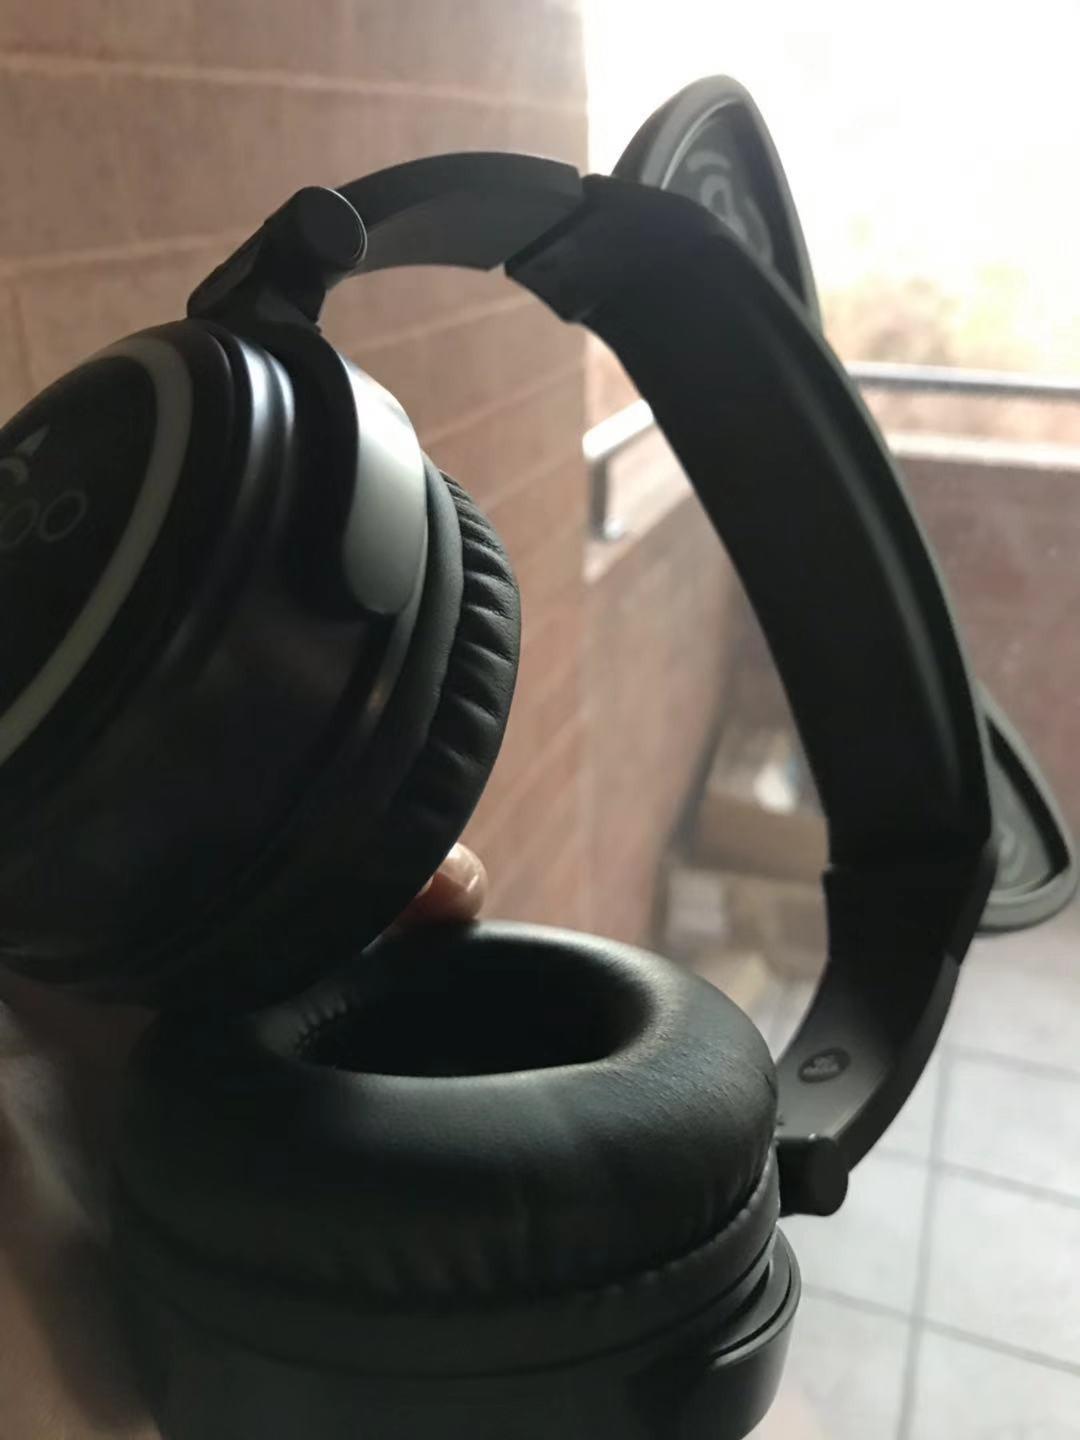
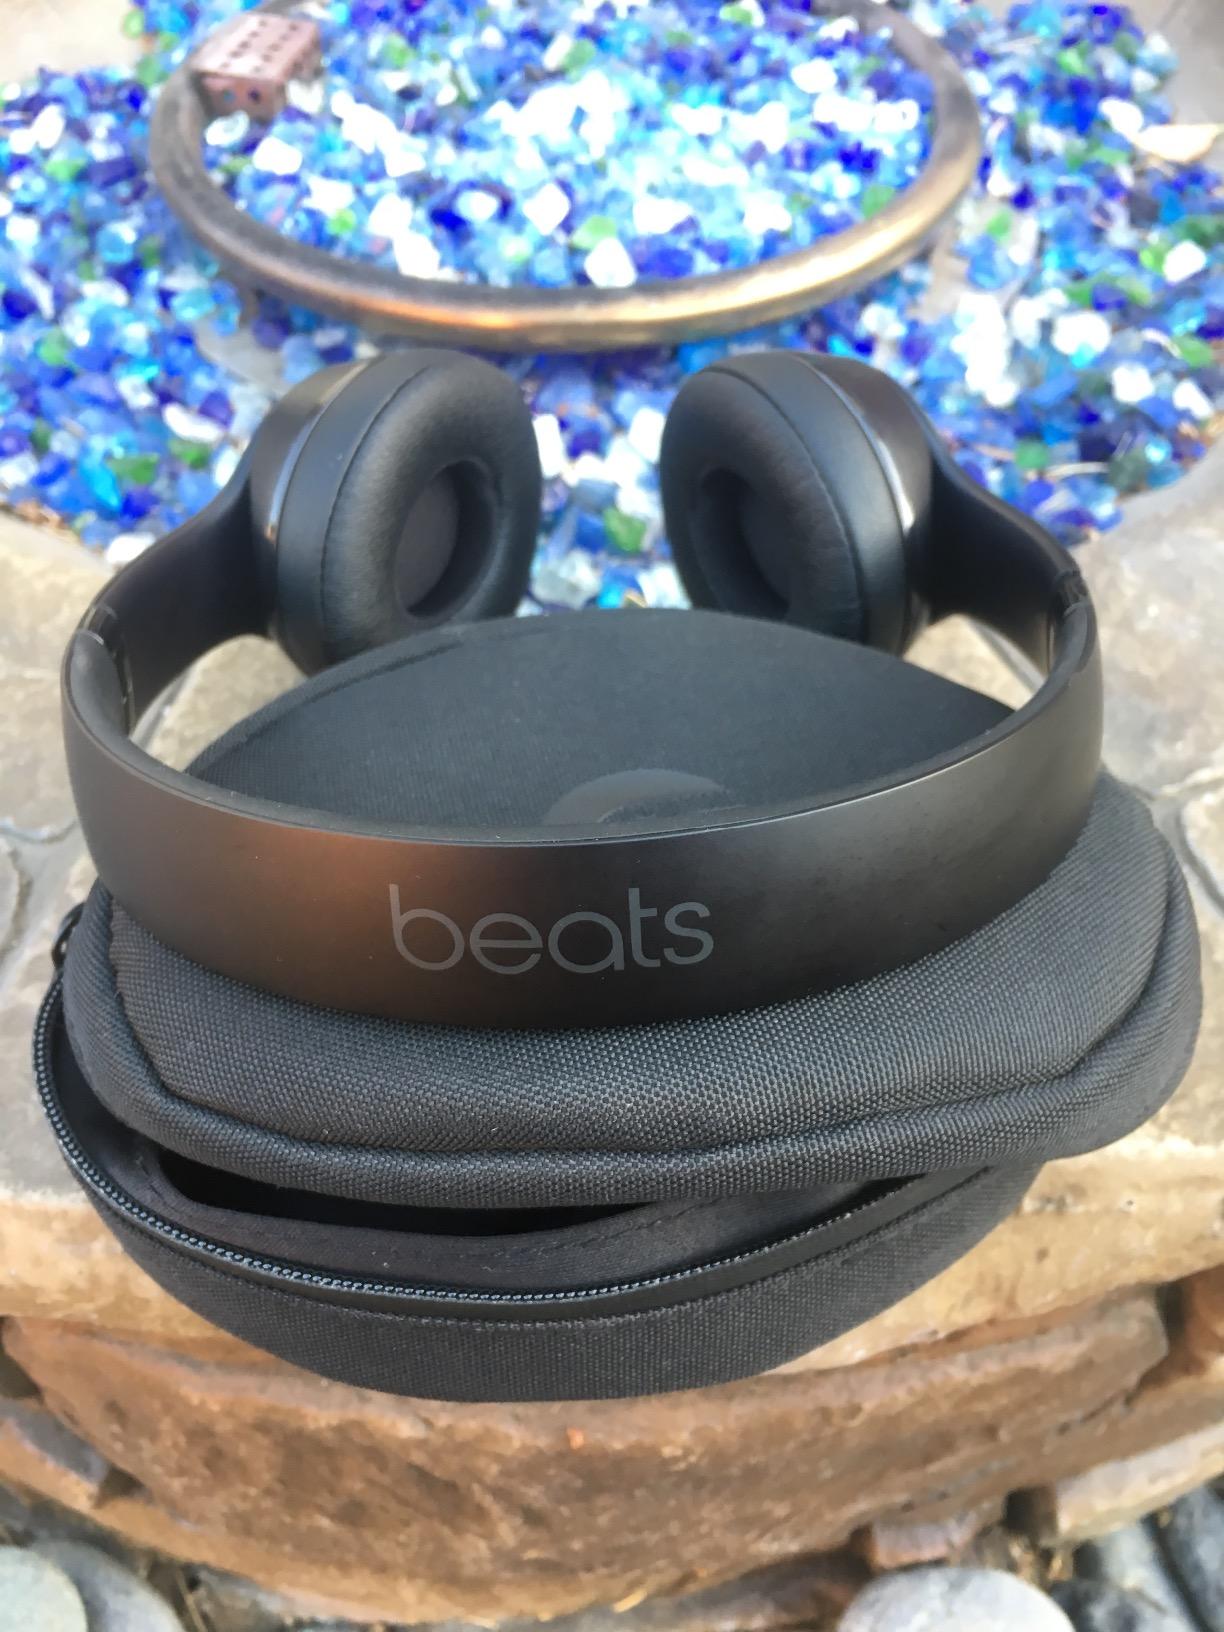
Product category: headphones
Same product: no